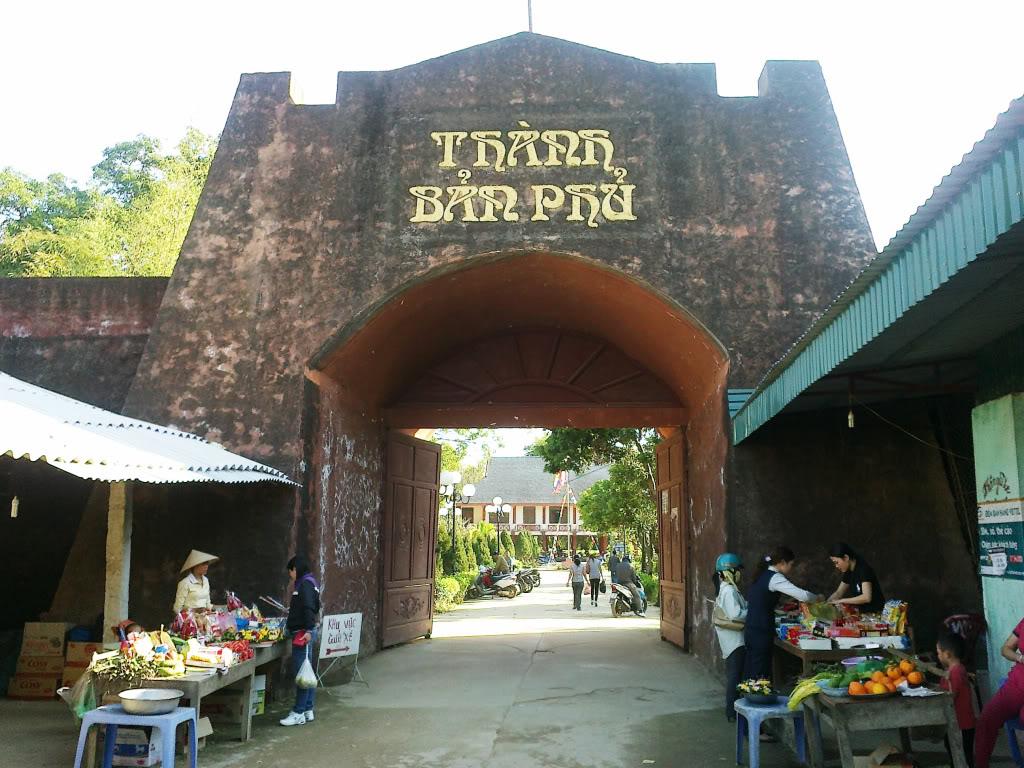
có một vài người đang mua bán hàng hoá ở hai bên cổng thành